Fortifications of Mdina

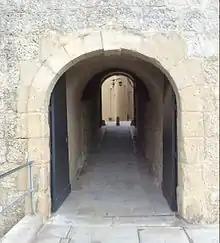
19th-century gate within the Magazine Curtain

Throughout the course of the restoration, a number of archaeological discoveries were made. Excavations along the eastern part of the city walls unearthed Byzantine antemurals and the base of a late 15th-century "cubete artillero" (artillery platform). In 2010, remains of foundations of the Punic-Roman walls were found when excavations were made along the Magazine Curtain. A late 14th-century stone block bearing the coat of arms of Guglielmo Murina, possibly originating from the "Castellu di la Chitati", was discovered in 2012 during the restoration of D'Homedes Bastion. This block is now displayed at the Fortifications Interpretation Centre in Valletta.